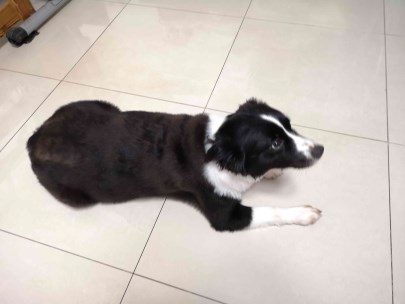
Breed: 2594-n000109-Border_collie